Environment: real
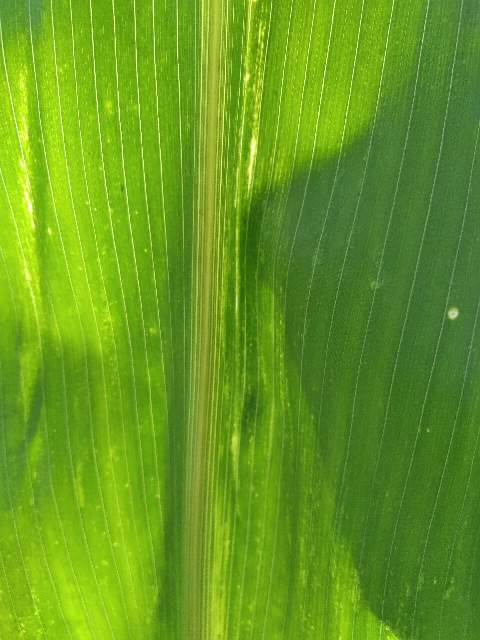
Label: lethal_necrosis